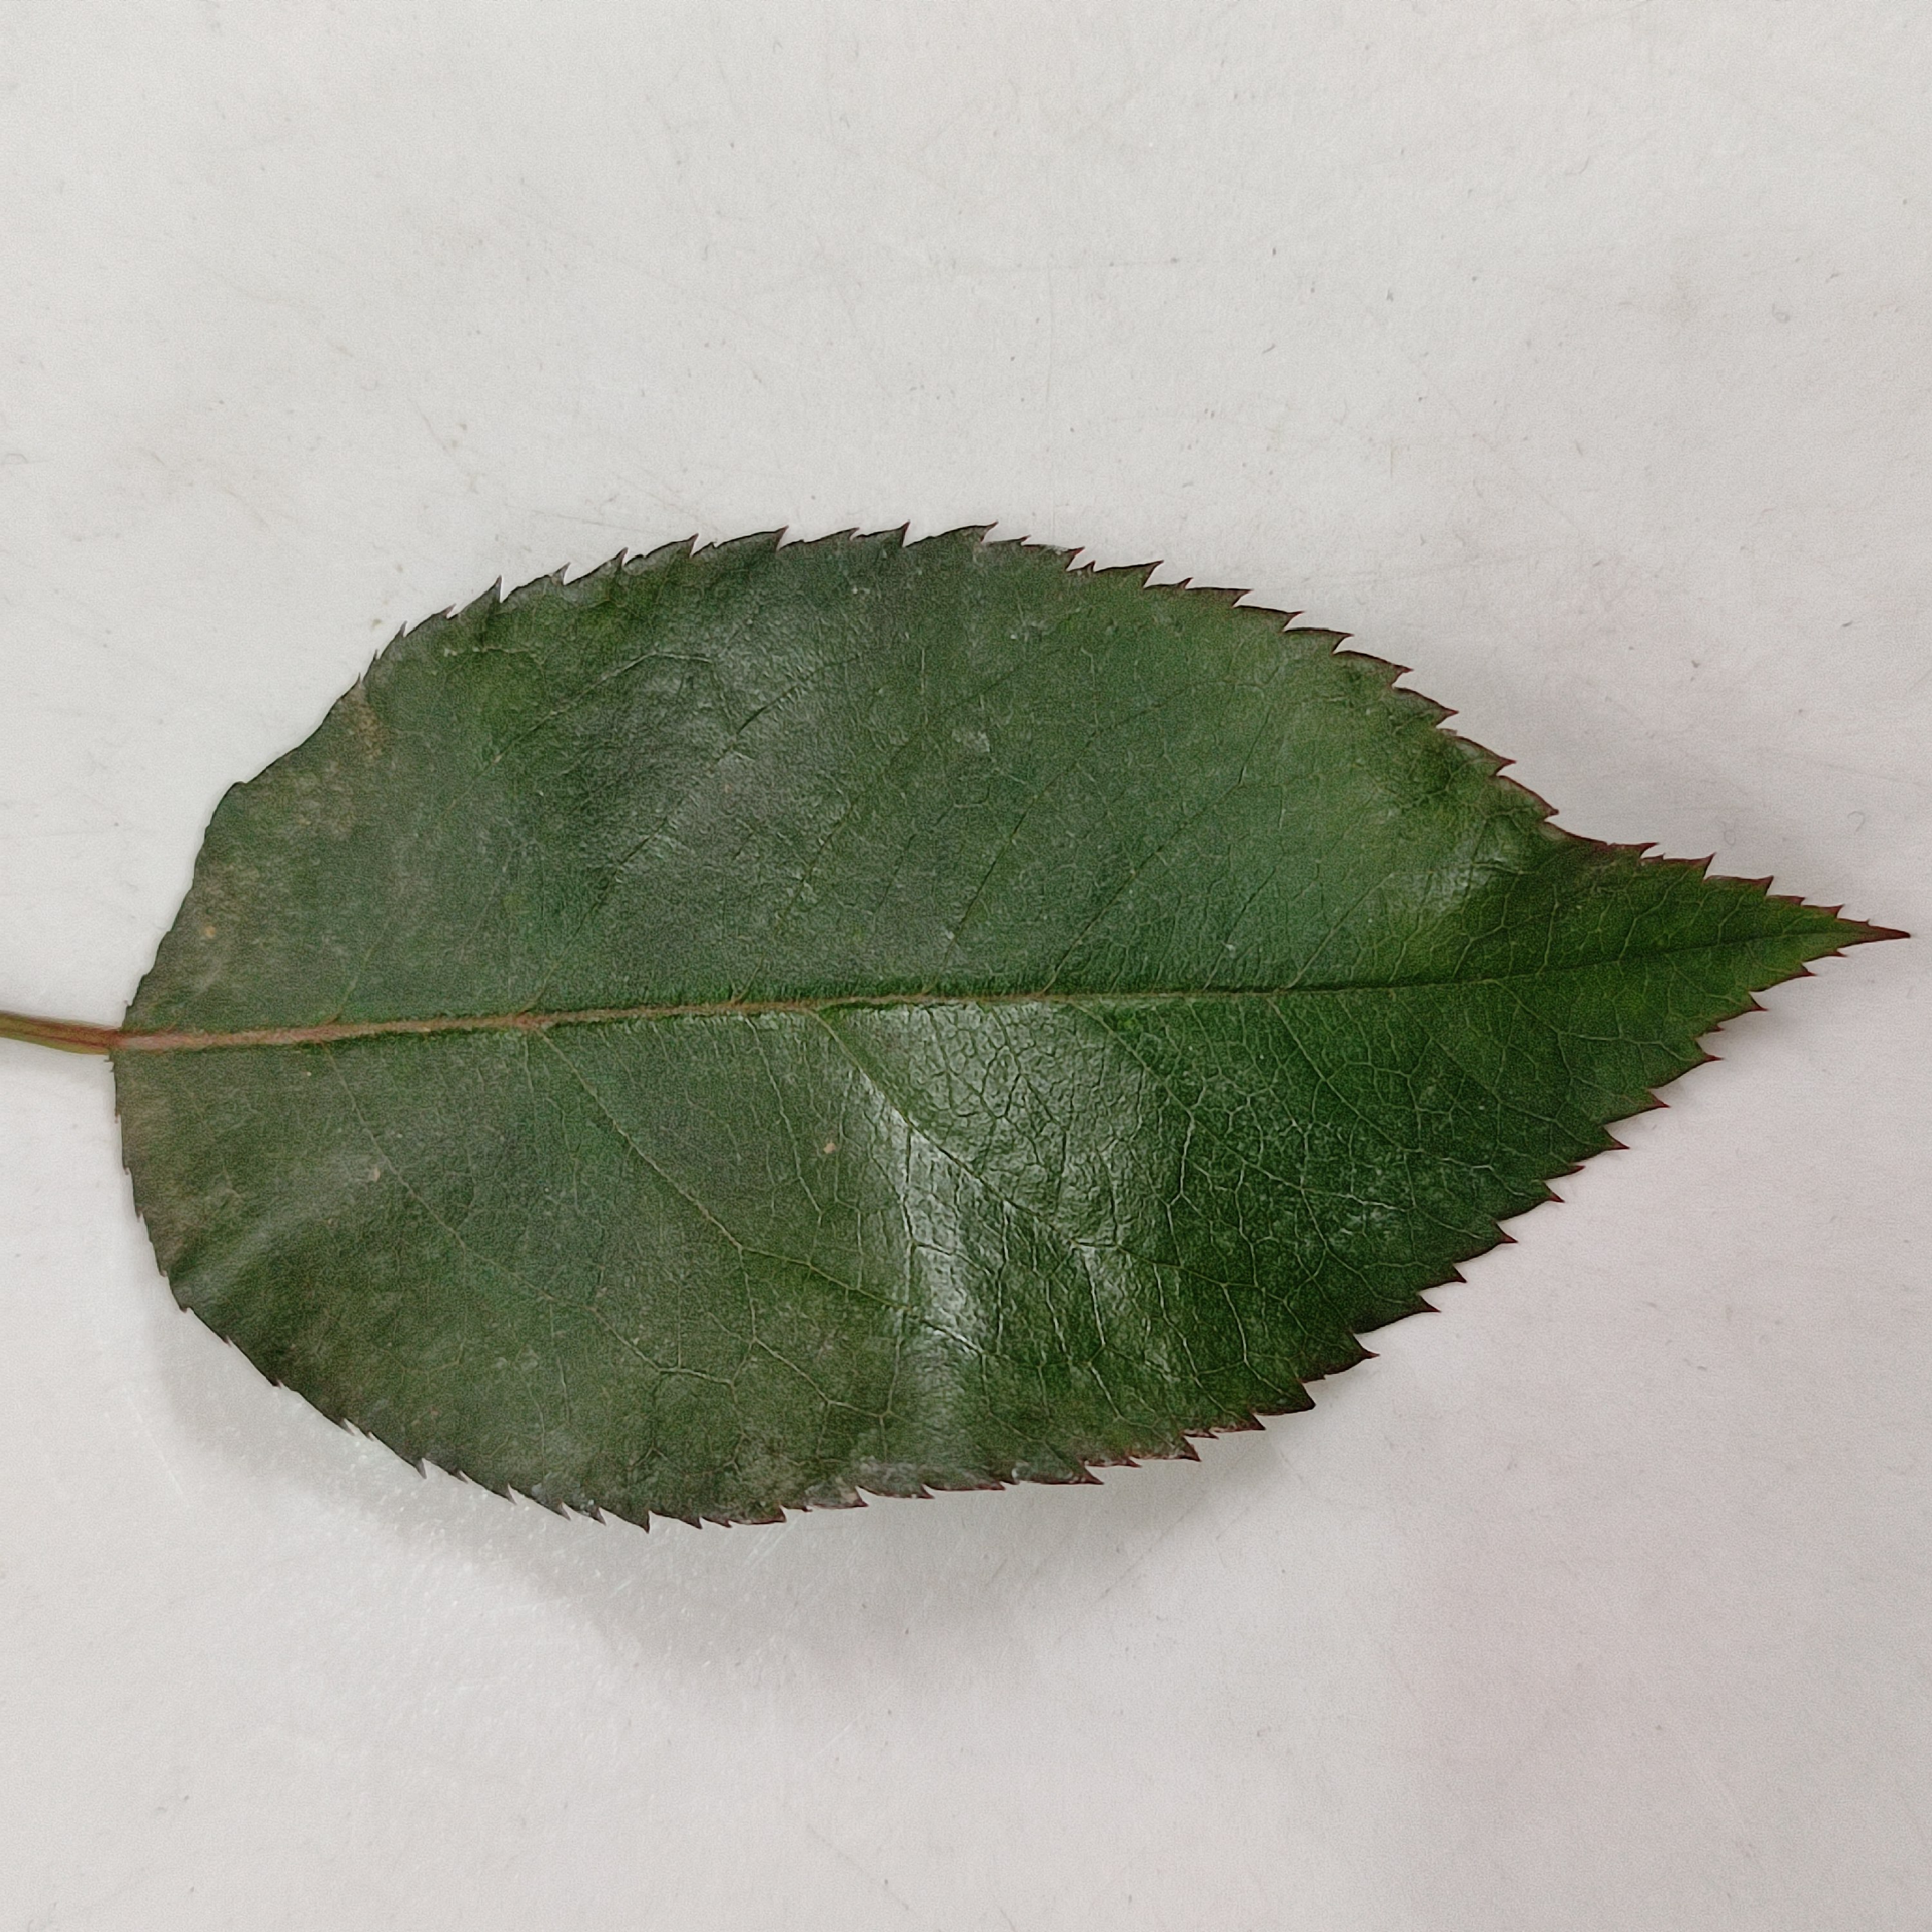
Label: Healthy Leaf